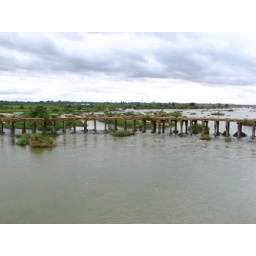
Probably this bridge is 400 or 500 years made over Kaveri river using only stone